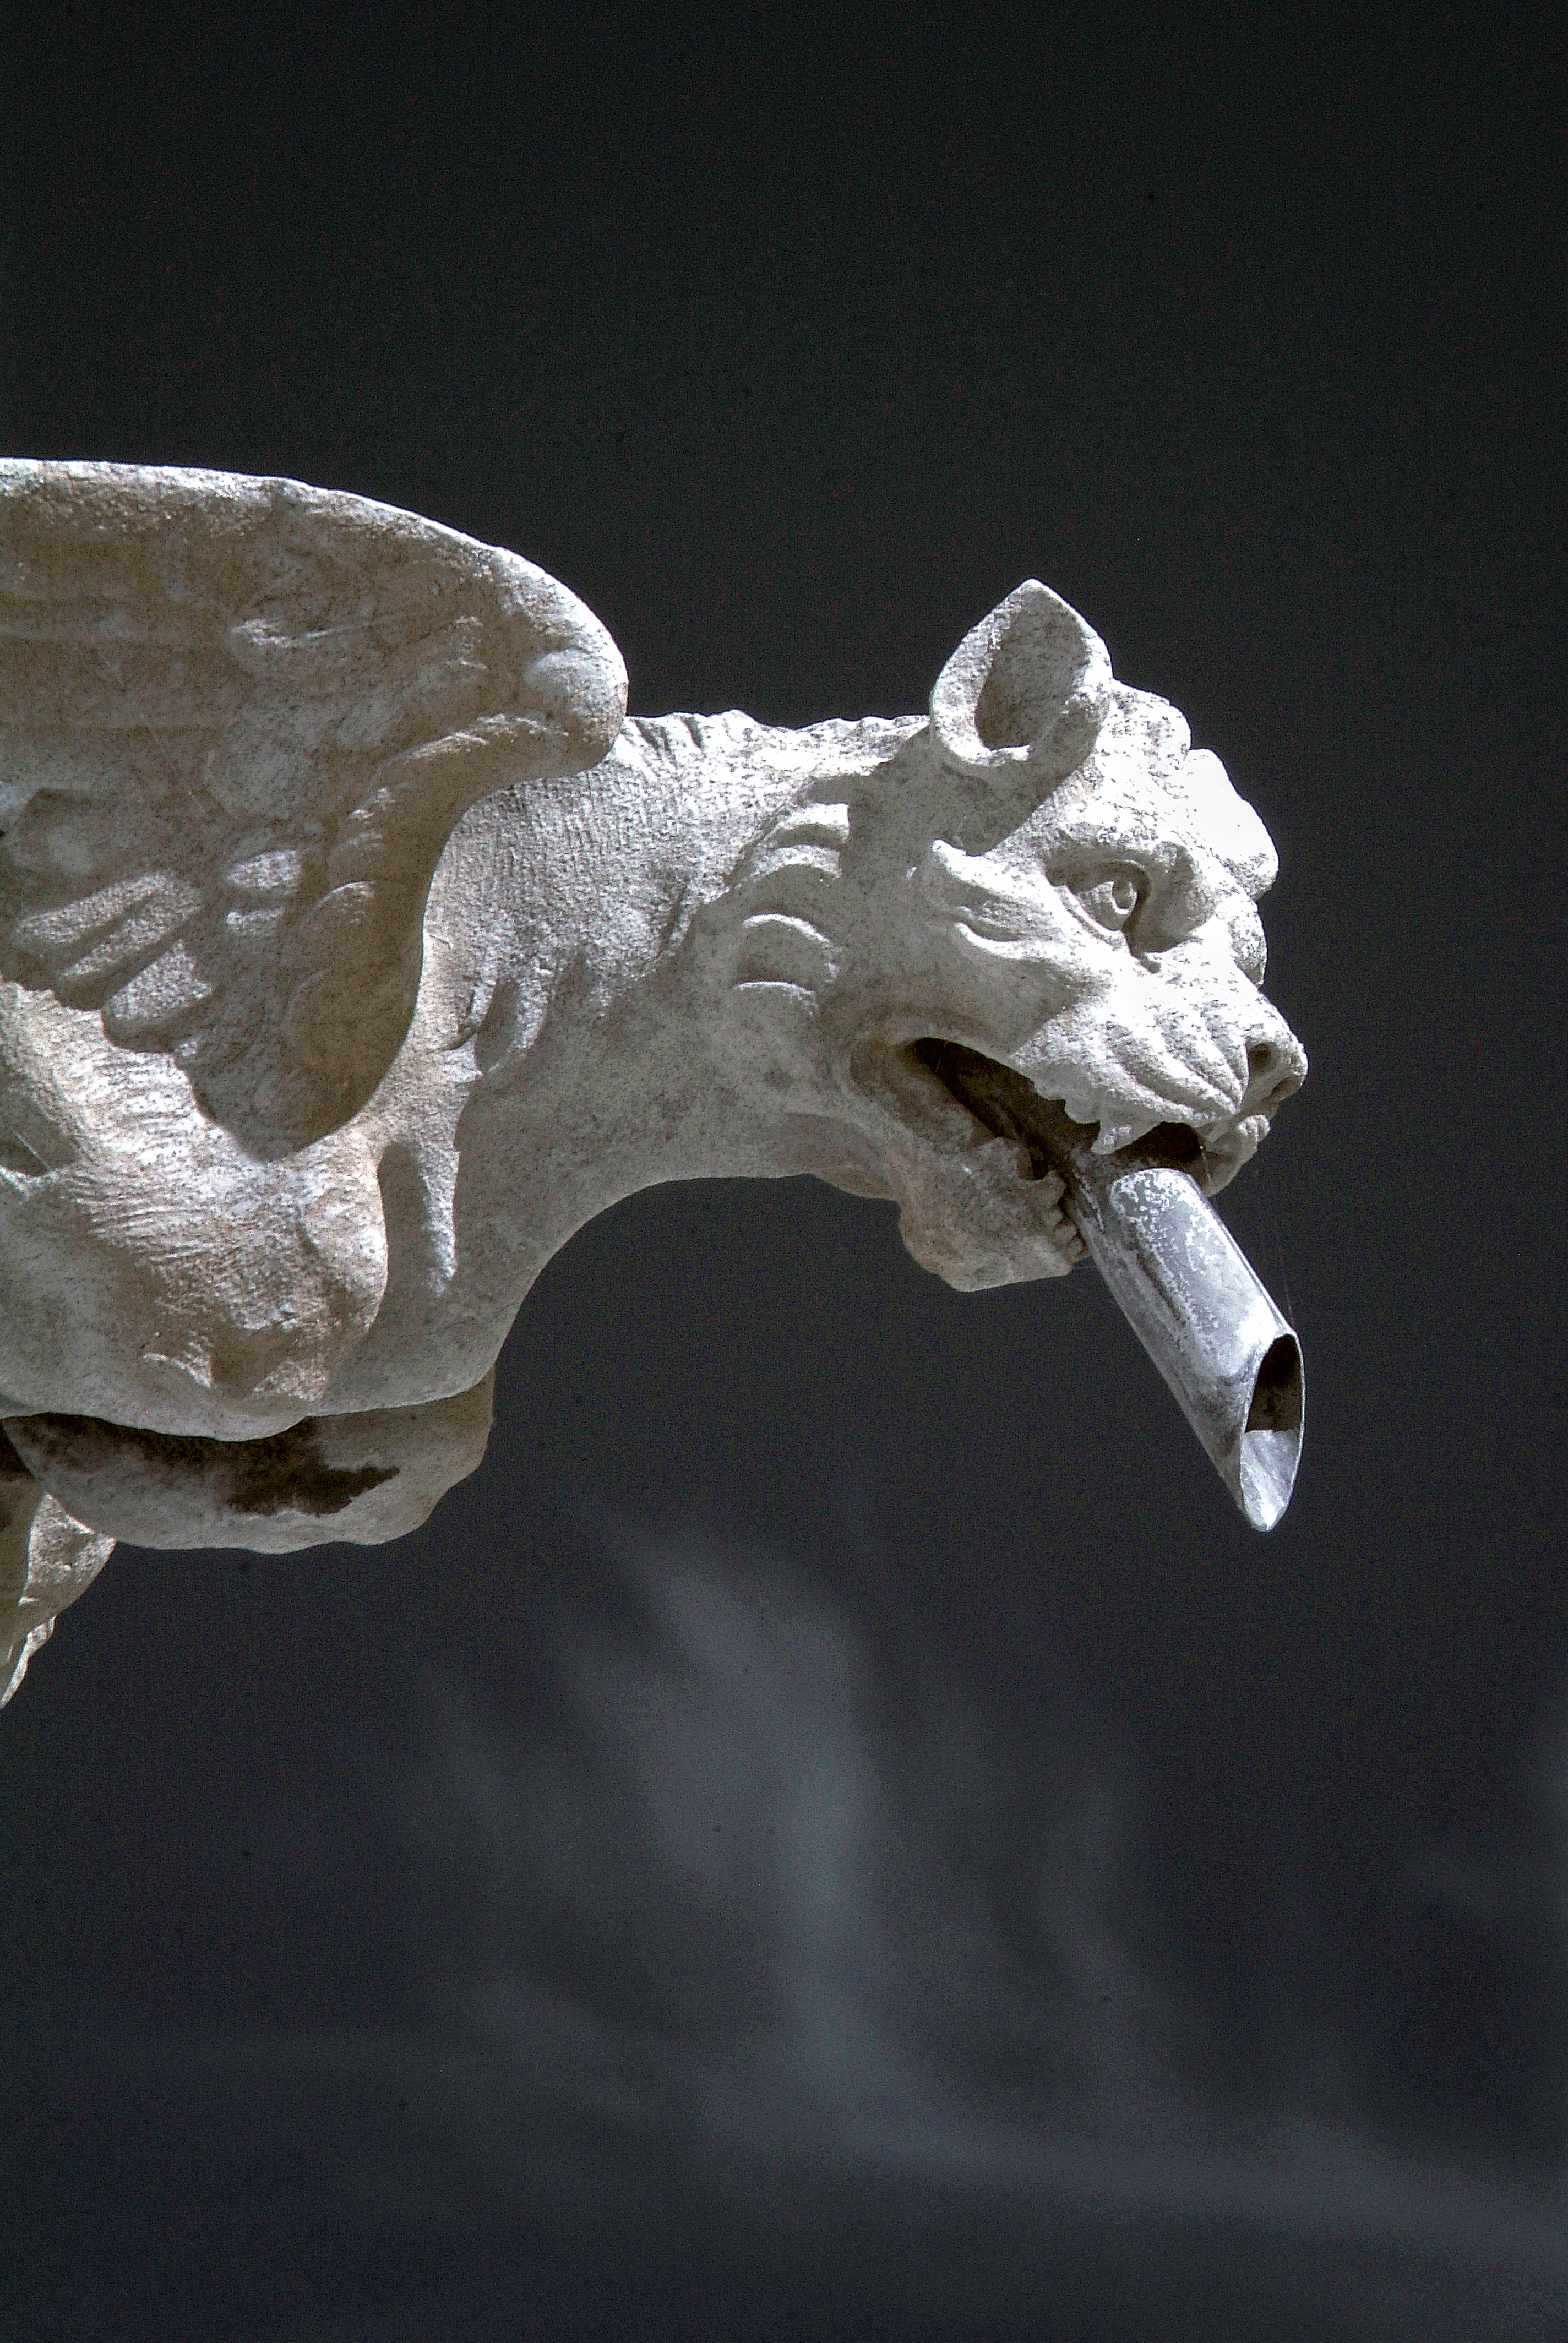
hand, wing, architecture, building, stone, statue, facade, church, cathedral, exterior, gothic, close up, gargoyle, sculpture, art, scary, monster, carved, carving, macro photography, mythological, grotesque, ghw